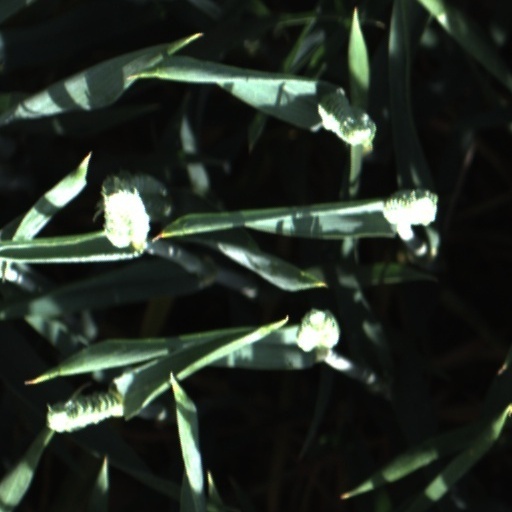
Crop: wheat